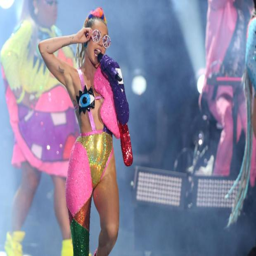
pop artist performs at awards .